Sincerity Is Scary

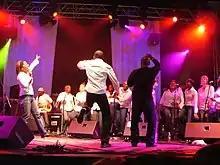
The London Community Gospel Choir contributes vocals to "Sincerity Is Scary".

The 1975 collaborated with the London Community Gospel Choir on "Sincerity Is Scary", with them providing the choir vocals. After having previously worked with them on "I Like It When You Sleep, for You Are So Beautiful yet So Unaware of It", Healy lauded the choir as "amazing" and wanted them on "A Brief Inquiry into Online Relationships", saying: "It wouldn't really be a 1975 record without them on it." The London Community Gospel Choir recorded their vocals at Abbey Road's Studio Three, which were engineered by Chris Bolster with assistance from Daniel Hayden. Roy Hargrove, who collaborated with the band on their previous album, performs the trumpet on "Sincerity Is Scary". According to Healy, they were highly impressed by Hargrove's playing on D'Angelo's "Voodoo" (2000), calling his work "iconic". The singer felt intimidated by the instrumentalist, calling the experience: "So intense. You'd get him in the room and you'd be so scared." Hargrove died two months after the song's release, an event that Healy called "heartbreaking", noting the instrumentalist was the first non-band contributor to feature on one of the 1975's albums. The singer took to Twitter and encouraged the band's fanbase to listen to "If I Believe You" (2016) and "Sincerity Is Scary" in remembrance of Hargrove, who Healy assured "made those songs so special for us".